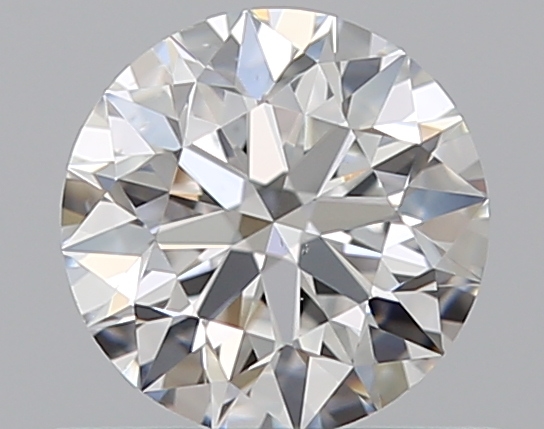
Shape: round
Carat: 0.51
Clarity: VS2
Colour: E
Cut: EX
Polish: EX
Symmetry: EX
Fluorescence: N
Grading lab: GIA
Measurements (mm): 5.09 x 5.11 x 3.19